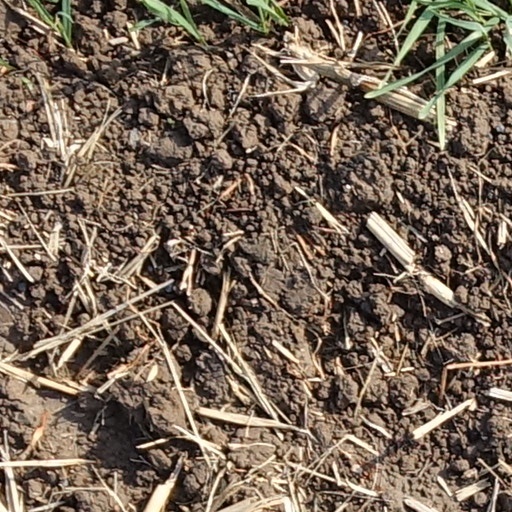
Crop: wheat